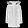
Label: Coat